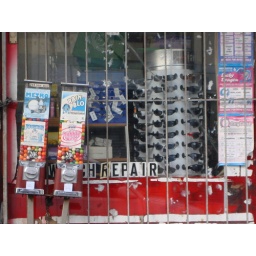
shop in redfern from car window